Itinerant court

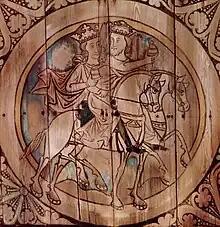
Itinerant kings depicted in a medieval church painting, Dädesjö Old Church, Sweden

An itinerant court was a migratory form of government in European kingdoms during the Early Middle Ages. It was an alternative to having a capital city, a permanent political center governed by a kingdom.